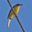
Label: bird